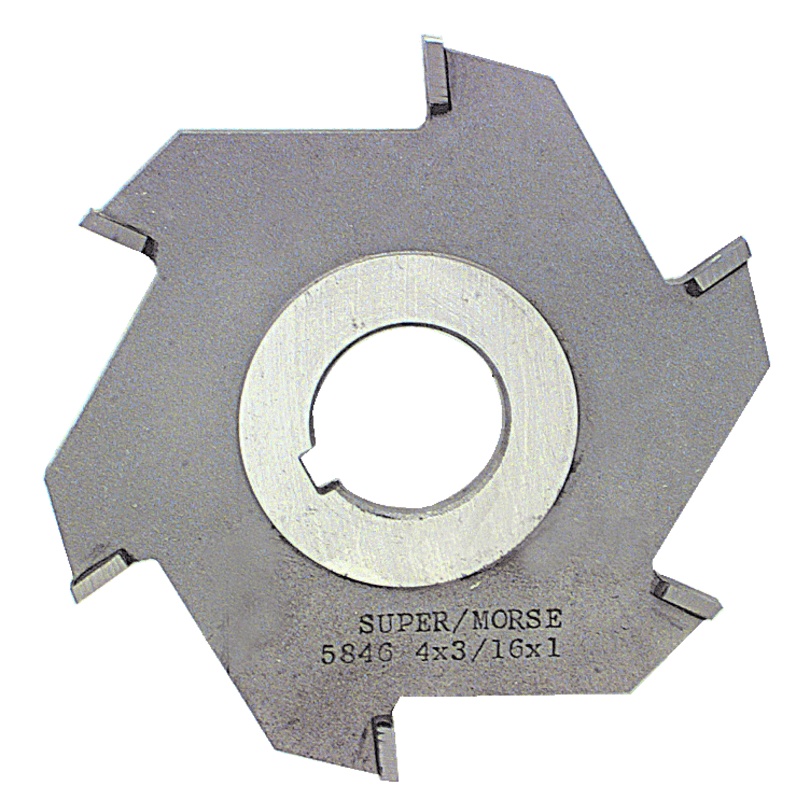
Rock River Tool EF53003 3&quot; x 3/32&quot; x 1&quot; - CBD Tip Slitting Saw
Short Description Rock River Tool 255832 3" x 3/32" x 1" - CBD Tip Slitting Saw Full Description Tool Diameter 3" Arbore-Hole Diameter 1" Thickness (H) 3/32" Cutting Edge Material Carbide Applicable Material Stainless Steel Style Slitting Saw Number of Teeth 8 • Carbide tipped metal slitting saws • For stainless steels & other high alloy steels
Brand: Berkshire eSupply
Category: Hardware > Tools > Saws